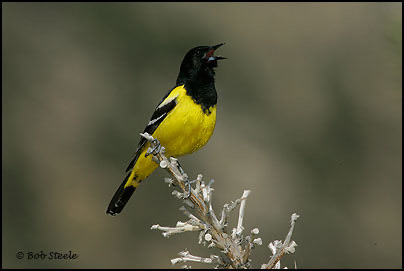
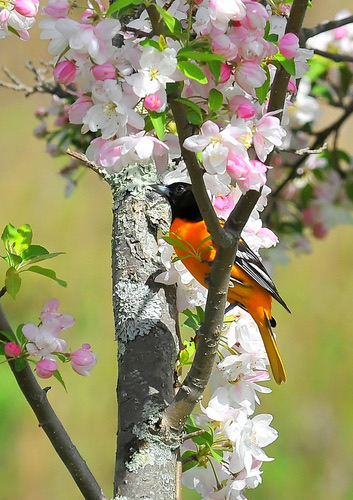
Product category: misc
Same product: yes